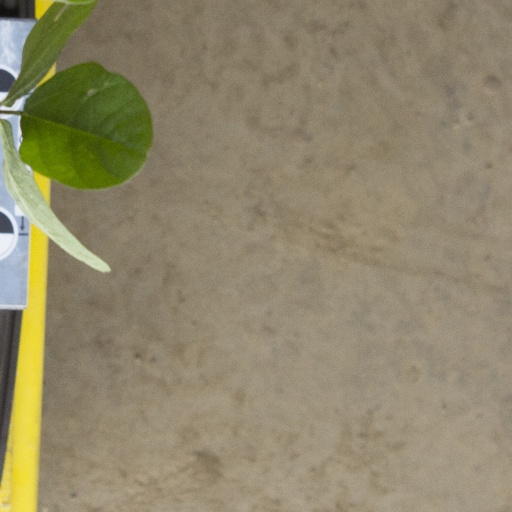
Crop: soybean